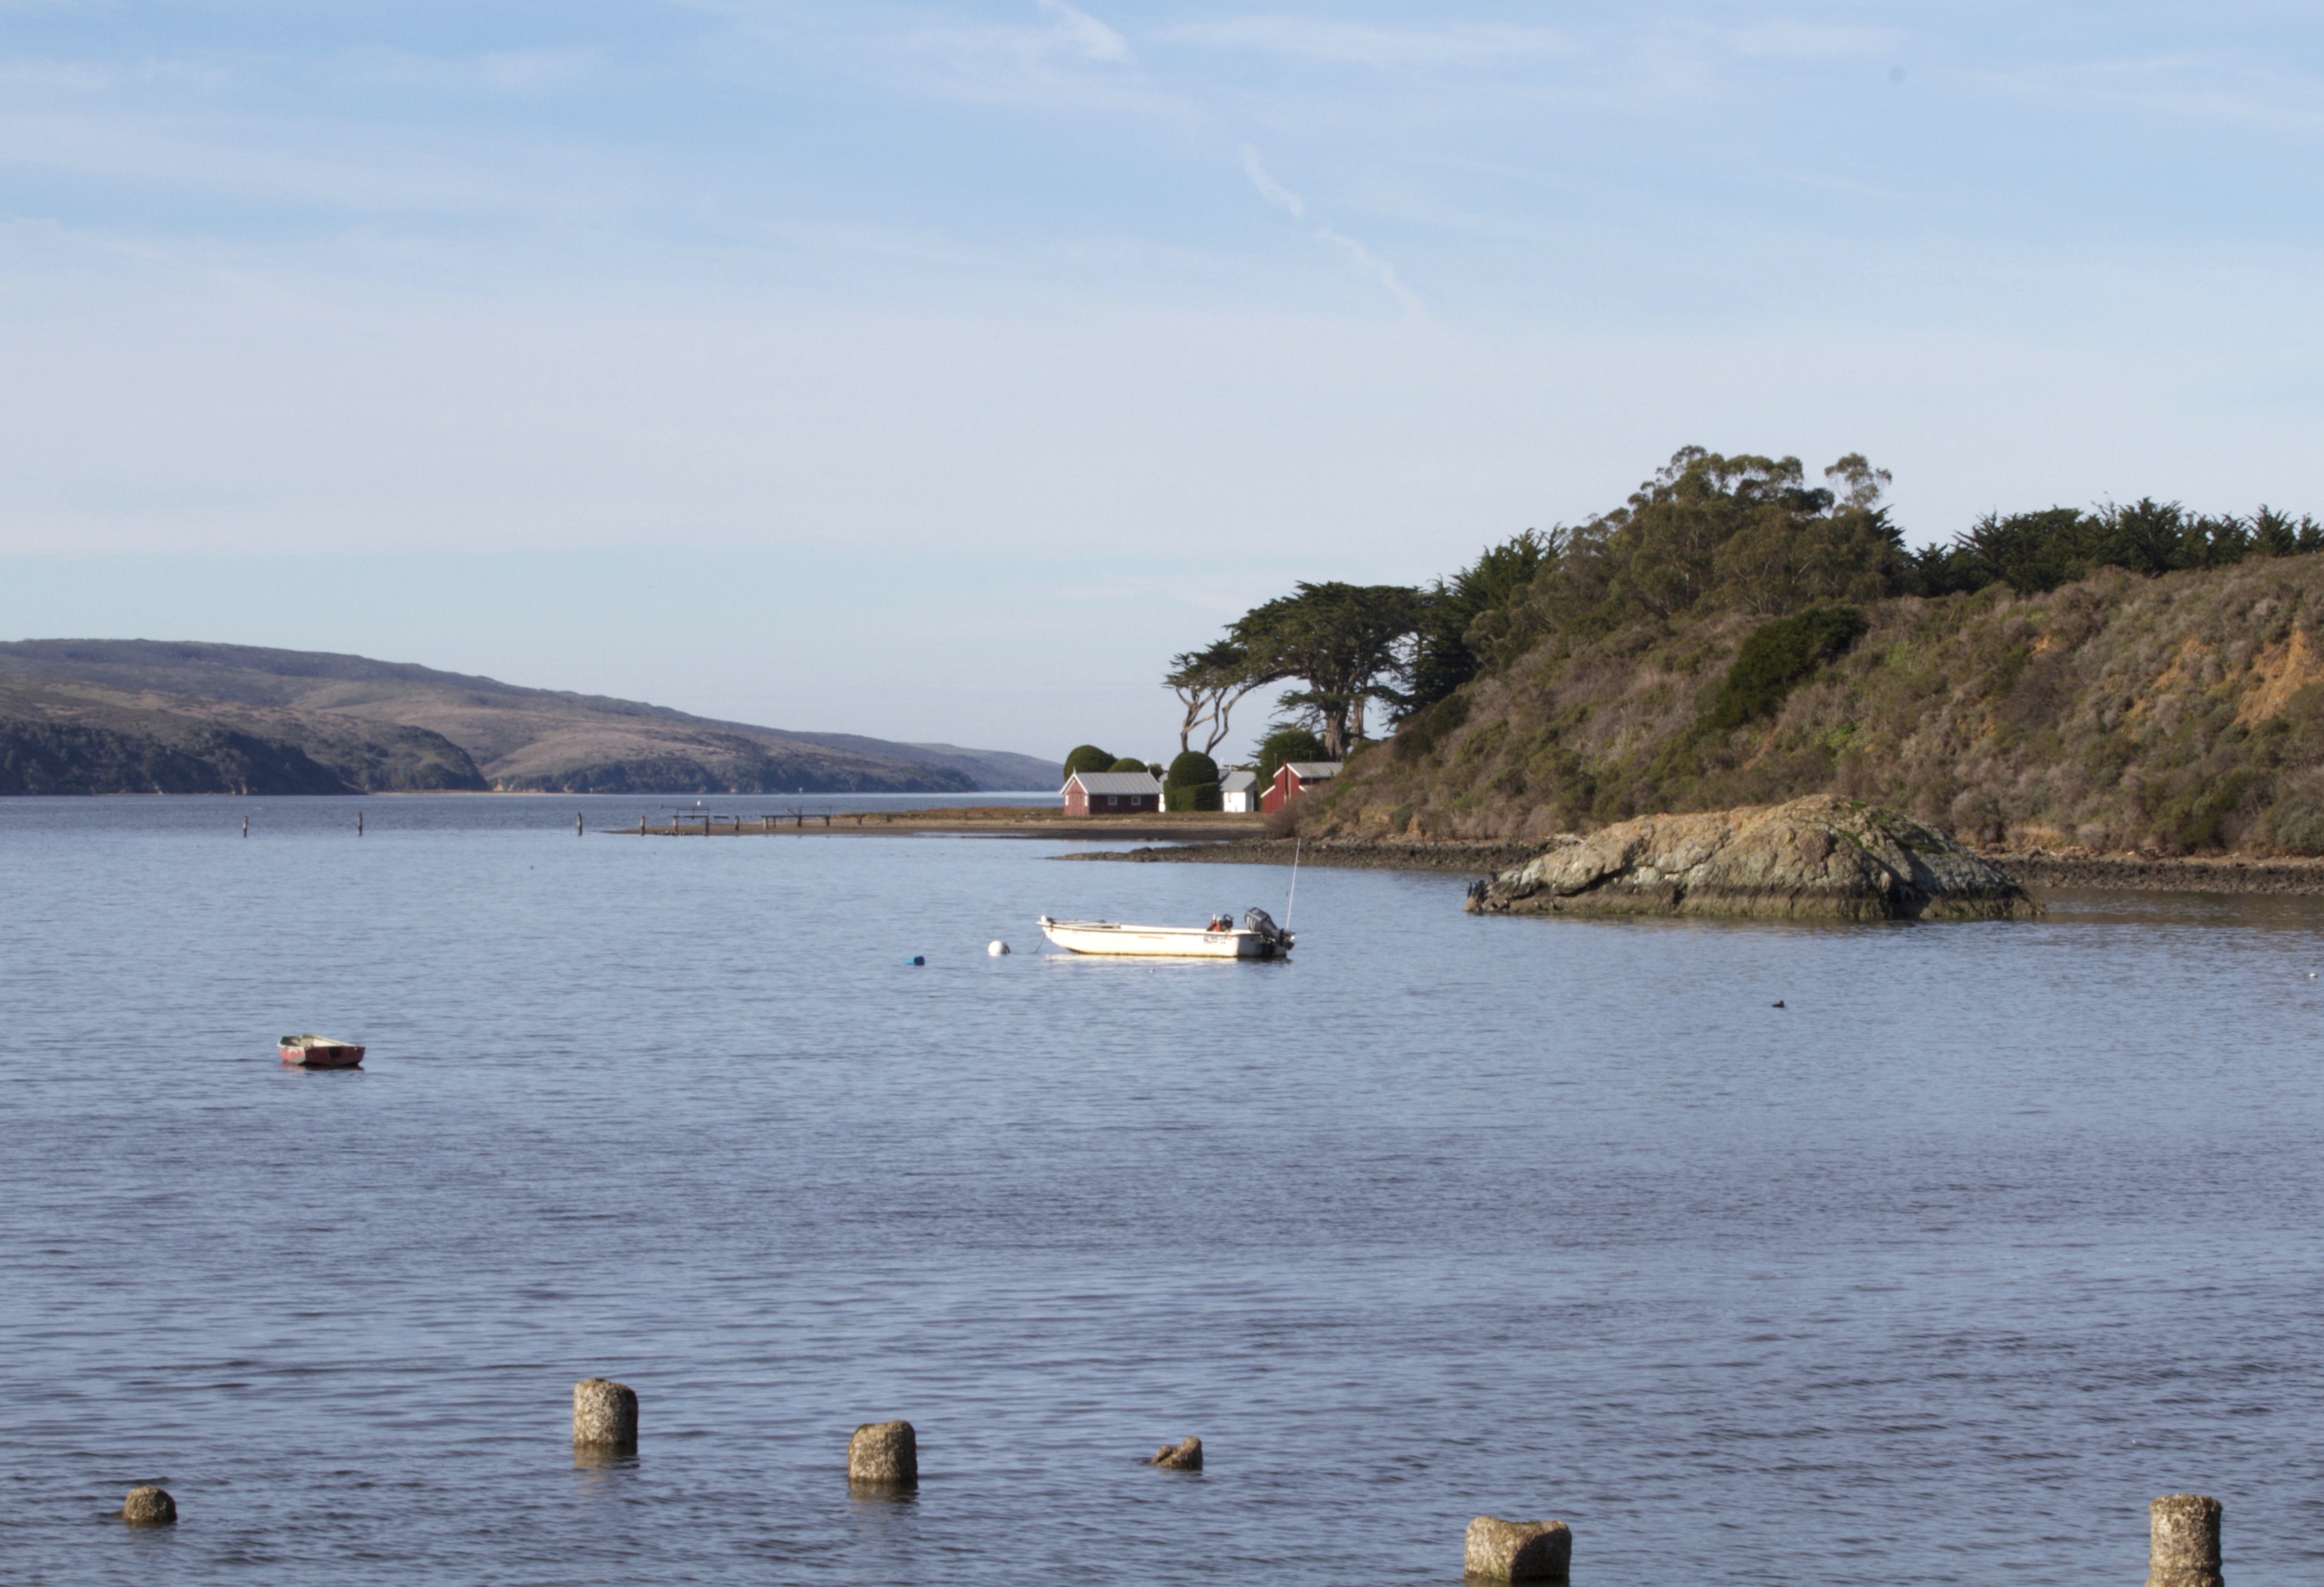
landscape, sea, coast, tree, water, nature, ocean, sky, boat, shore, lake, coastal, river, inlet, scenic, usa, calm, bay, salt, fjord, reservoir, california, waterway, body of water, north, bank, loch, marin, tidal, tomales, lake district, marin county, tomales bay, coastal and oceanic landforms